History of Christianity in Scotland

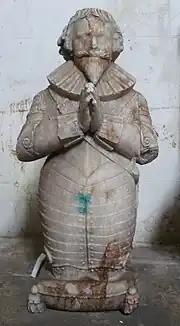
Scottish Protestant at prayer. A statue in Culross Abbey

During the sixteenth century, Scotland underwent a Protestant Reformation that created a predominately Calvinist national kirk, which was strongly Presbyterian in outlook, severely reducing the powers of bishops, although not abolishing them. In the earlier part of the century, the teachings of first Martin Luther and then John Calvin began to influence Scotland, particularly through Scottish scholars who had visited continental and English universities and who had often trained in the Catholic priesthood. English influence was also more direct, supplying books and distributing Bibles and Protestant literature in the Lowlands when they invaded in 1547. Particularly important was the work of the Lutheran Scot Patrick Hamilton. His execution with other Protestant preachers in 1528, and of the Zwingli-influenced George Wishart in 1546, who was burnt at the stake in St. Andrews on the orders of Cardinal Beaton, did nothing to stem the growth of these ideas. Wishart's supporters, who included a number of Fife lairds, assassinated Beaton soon after and seized St. Andrews Castle, which they held for a year before they were defeated with the help of French forces. The survivors, including chaplain John Knox, being condemned to be galley slaves, helping to create resentment of the French and martyrs for the Protestant cause.